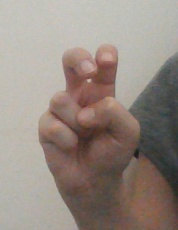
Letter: toot